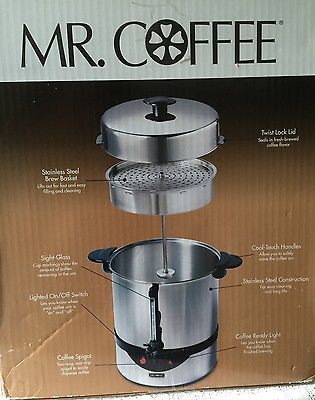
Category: coffee maker